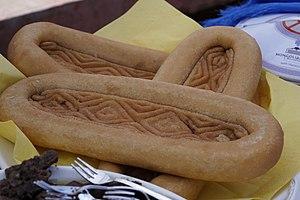
Le gâteau-semelle, également appelé kheviin boov est une spécialité culinaire mongole, préparée par les Khalkhas convertis au bouddhisme, et consommée à l'occasion du nouvel an mongol appelé le Tsagaan Sar, ainsi que lors de rites funéraires.